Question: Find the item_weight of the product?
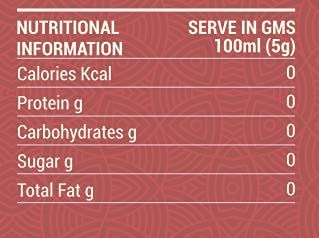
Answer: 5 gram